Tansy Rayner Roberts

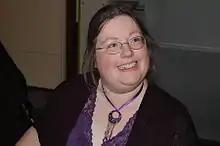
Roberts in 2007

Tansy Rayner Roberts (born 22 May 1978) is an Australian fantasy writer. Her short stories have been published in a variety of genre magazines, including "Andromeda Spaceways Inflight Magazine" and "Aurealis". She also writes crime fiction as Livia Day.